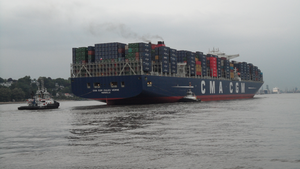
Le CMA CGM Jules Verne est un navire porte-conteneurs de la compagnie française CMA CGM. Entré en service le 3 mai 2013, il s'agit alors de l'un des plus grands porte-conteneurs du monde, dépassant les navires de la classe Emma Mærsk.